CMLL 82nd Anniversary Show

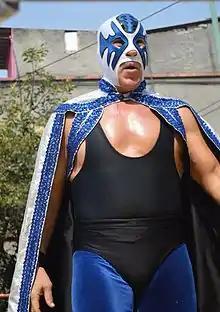
Atlantis, kept his mask in the main event of the CMLL 81st Anniversary Show, risking it again one year later.

The 82nd Anniversary show featured six professional wrestling matches with different wrestlers involved in pre-existing, scripted feuds, and storylines. Wrestlers were portrayed as either heels (referred to as "rudos" in Mexico, those that portray the "bad guys") or faces ("técnicos" in Mexico, the "good guy" characters) as they followed a series of tension-building events, which culminated in a wrestling match or series of matches.